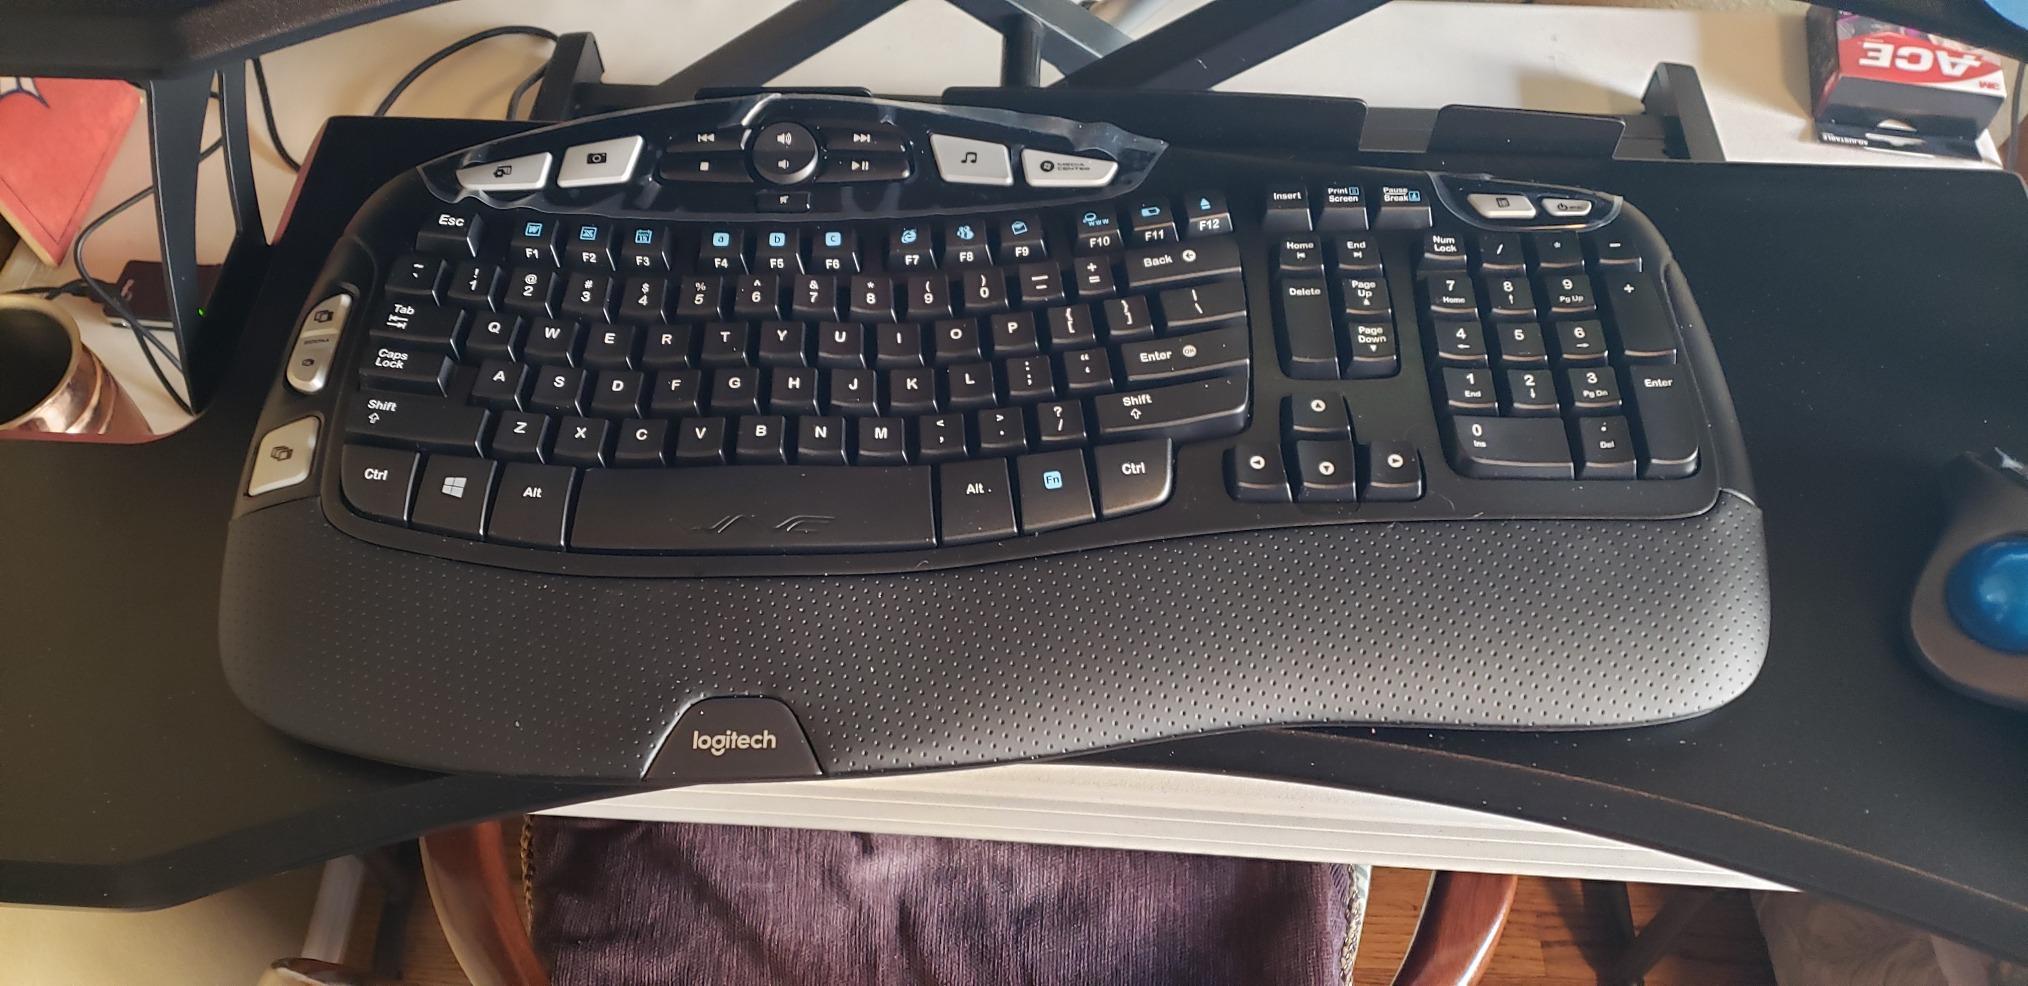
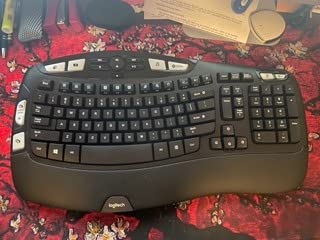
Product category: keyboard
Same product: yes